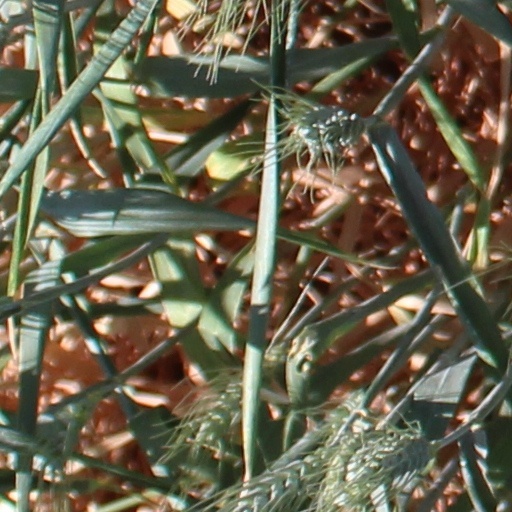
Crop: wheat